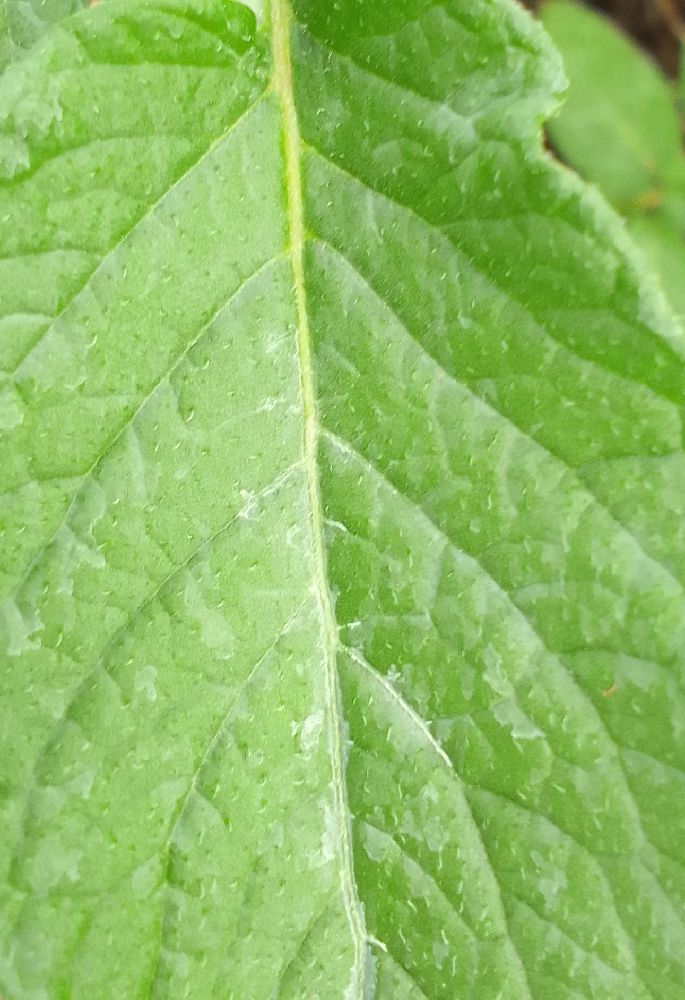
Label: Healthy